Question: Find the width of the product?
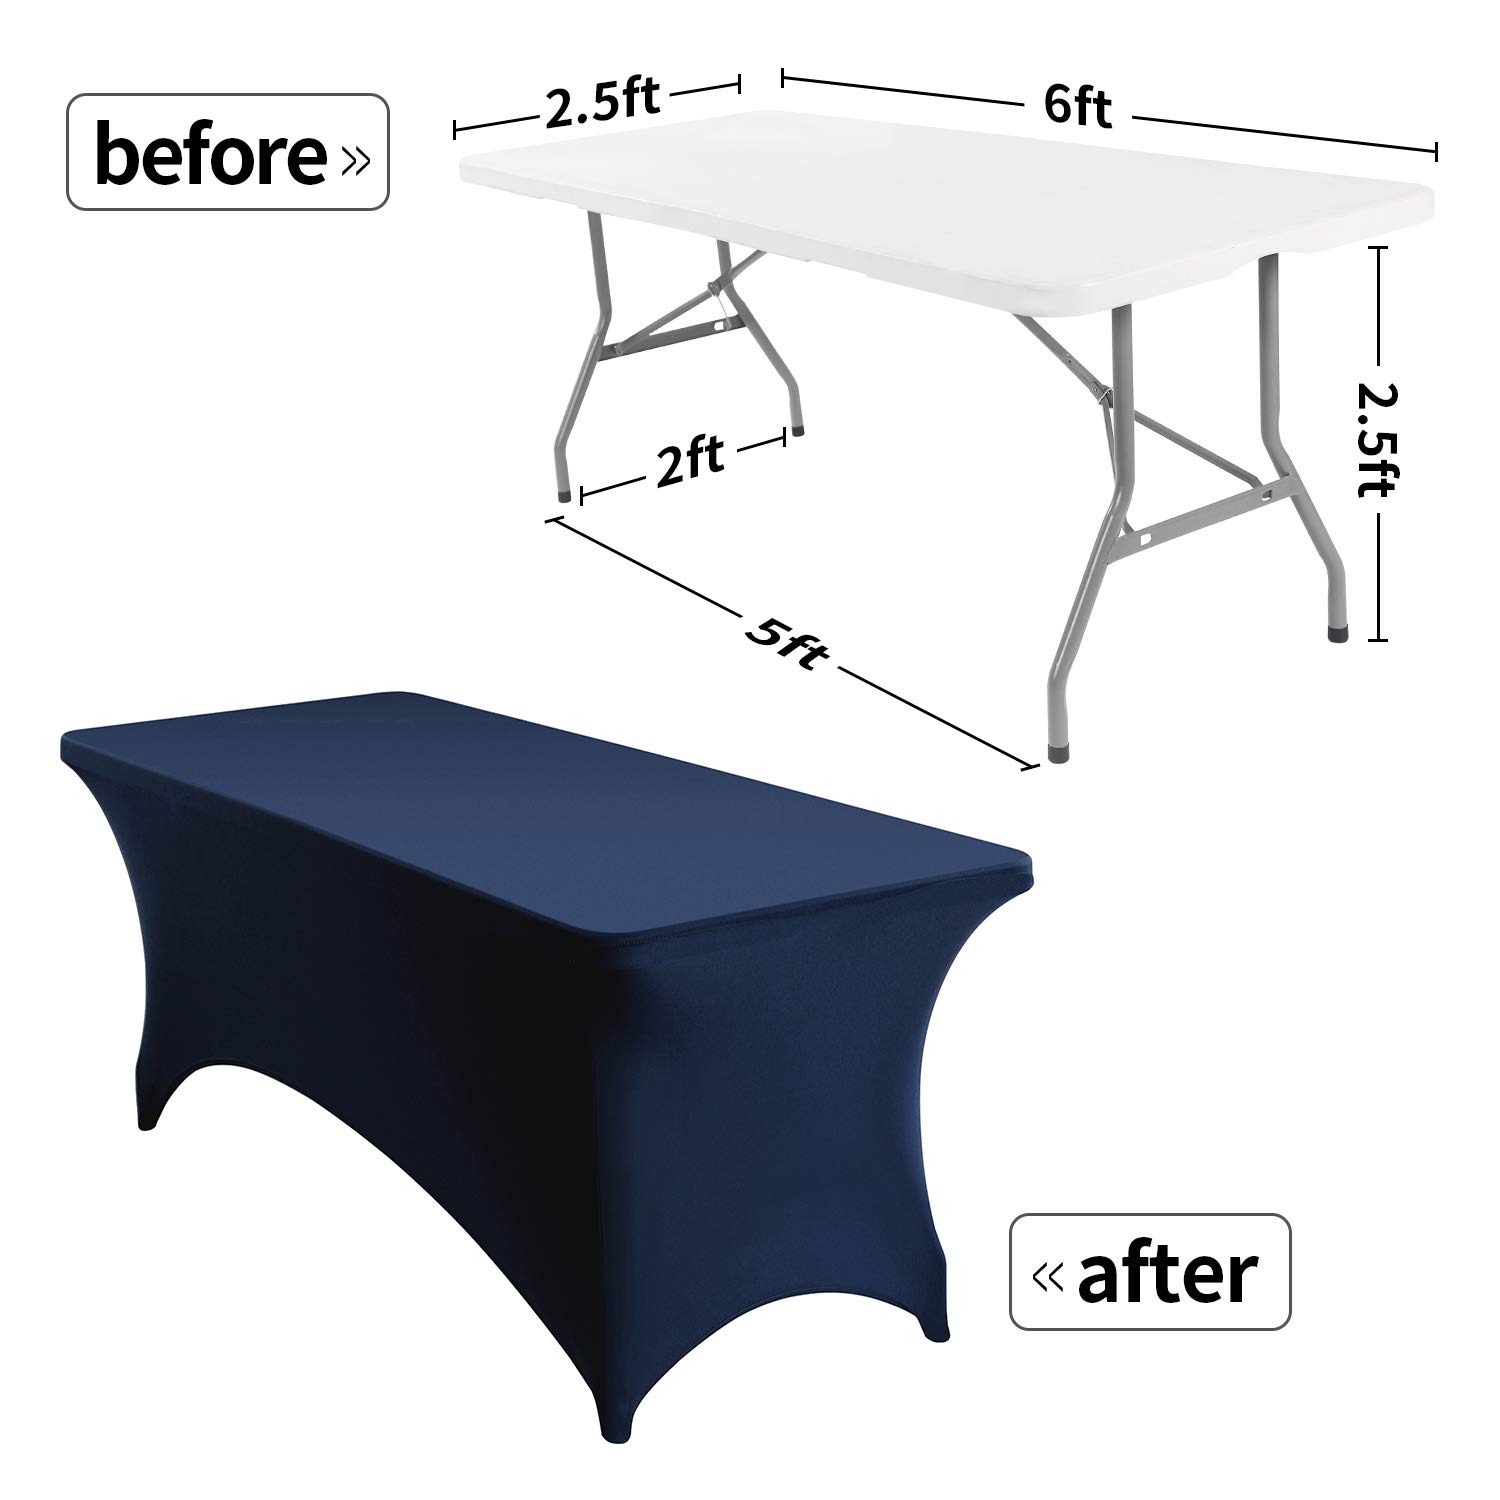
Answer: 6.0 foot